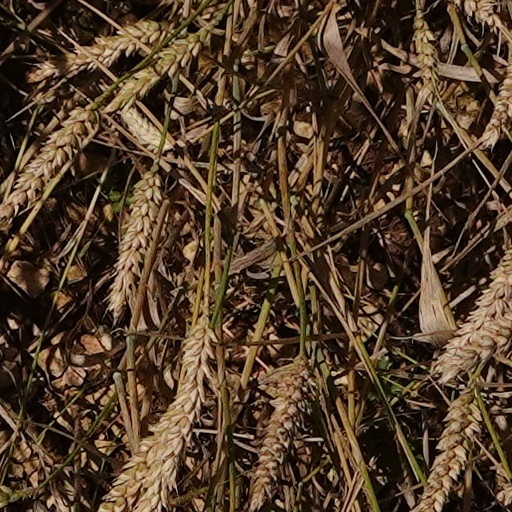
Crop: wheat